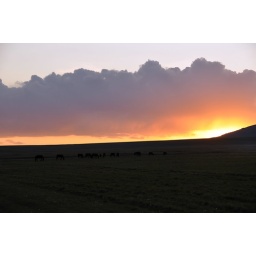
lake song-kol above kochkor in the mountains